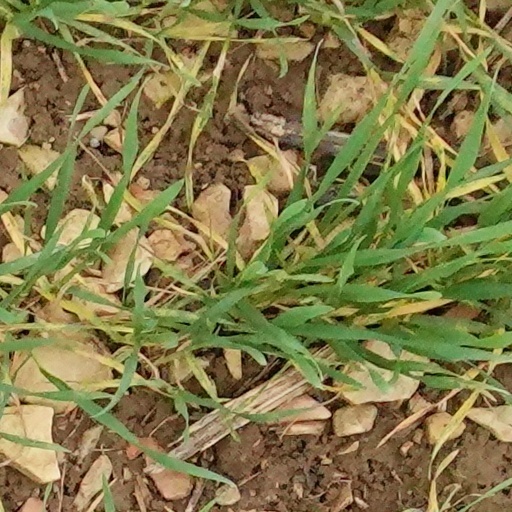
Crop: wheat